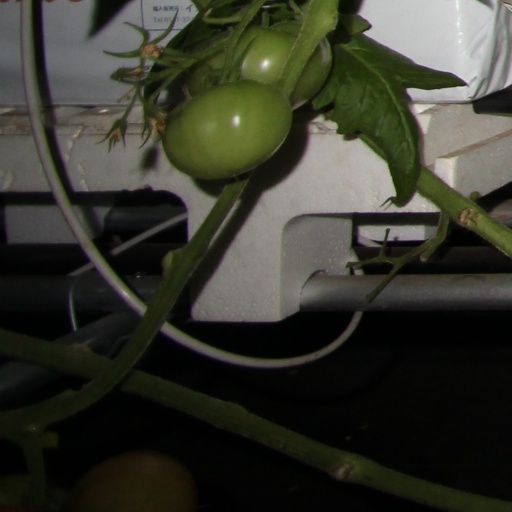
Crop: tomato